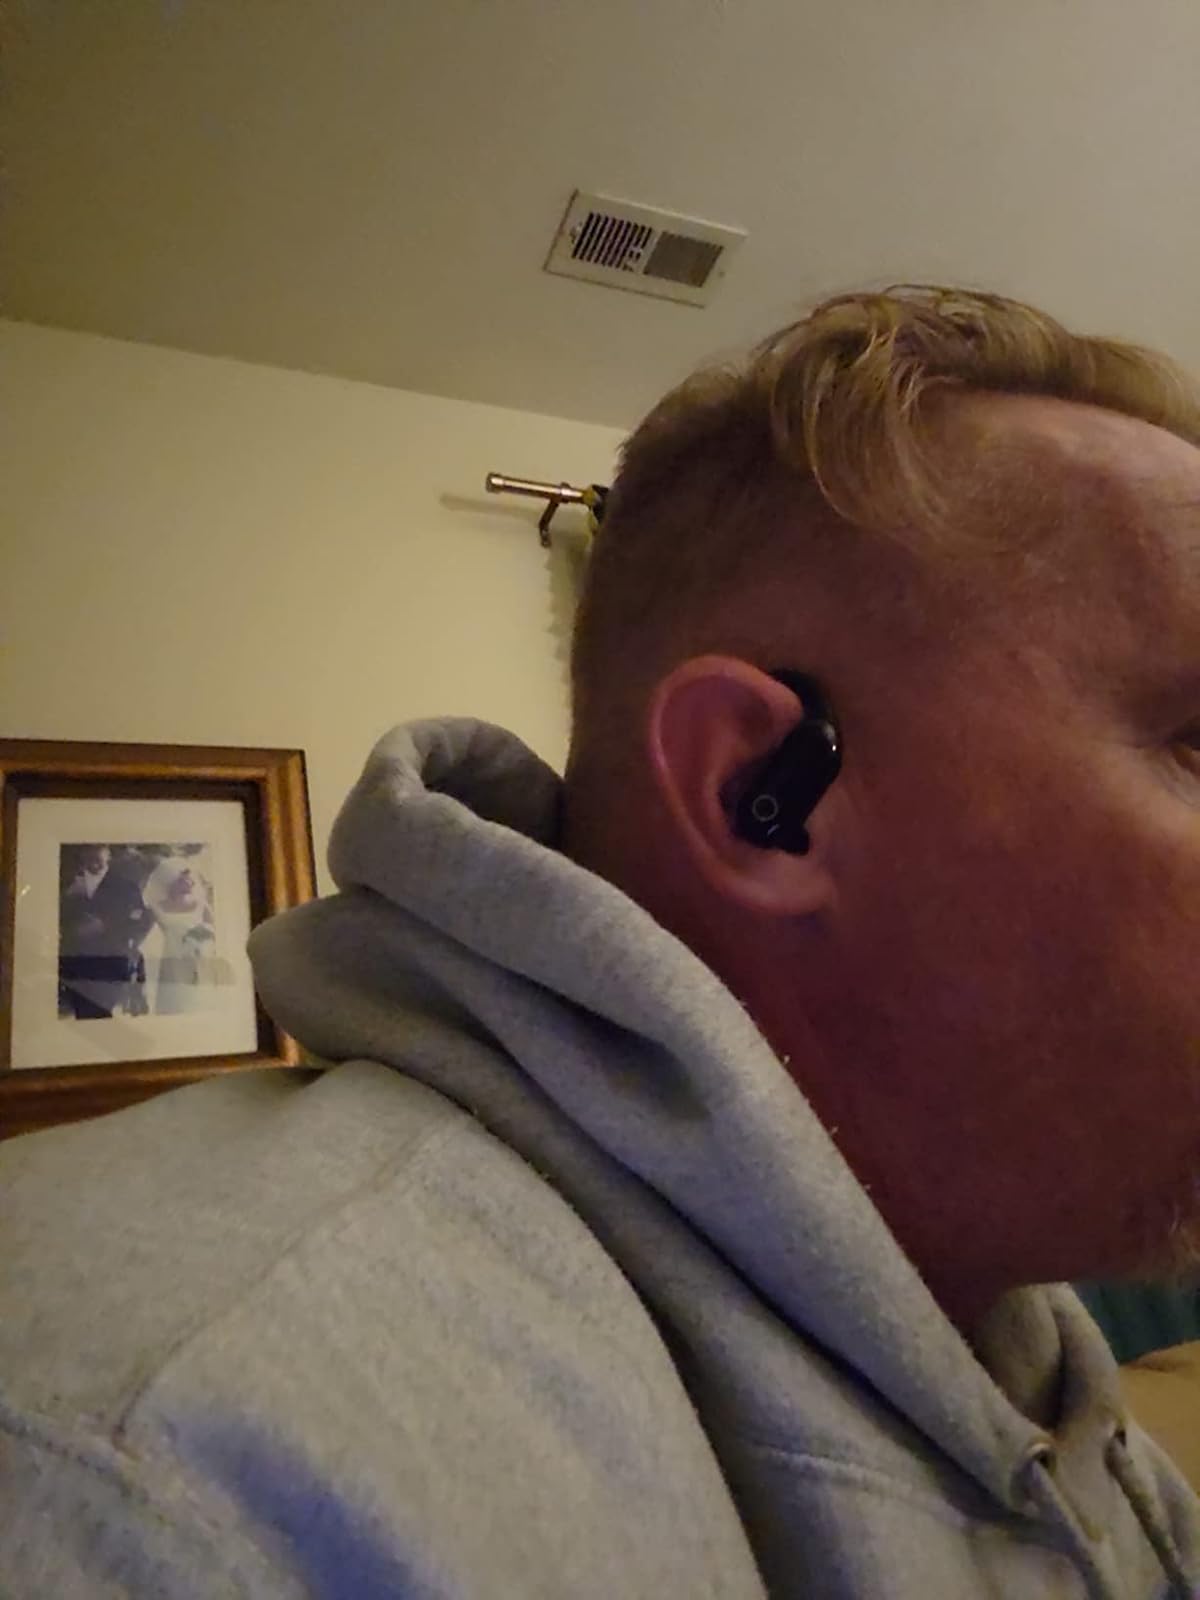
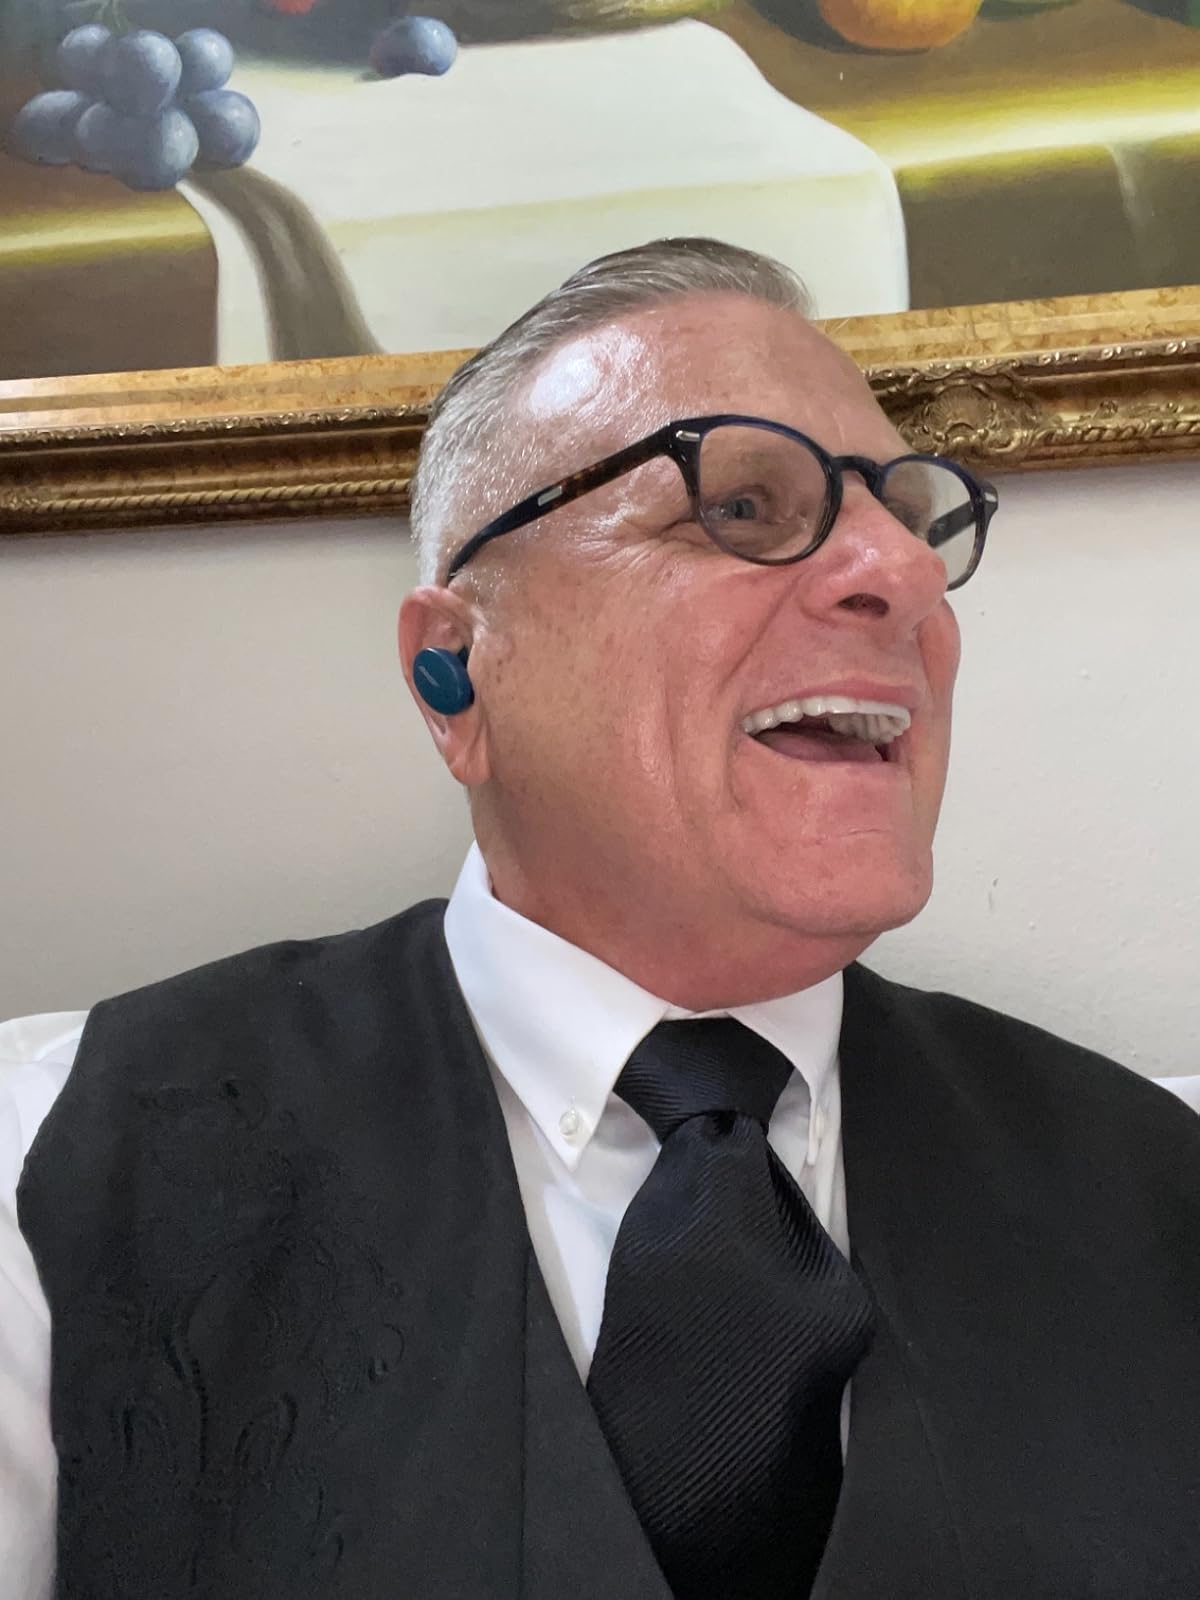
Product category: earbuds
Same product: no